Frontier Crusader

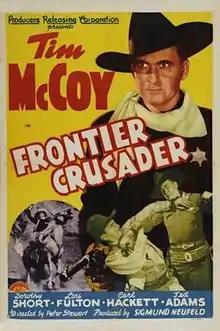

Frontier Crusader is a 1940 American Western film directed by Sam Newfield and starring Tim McCoy, Dorothy Short and Lou Fulton.